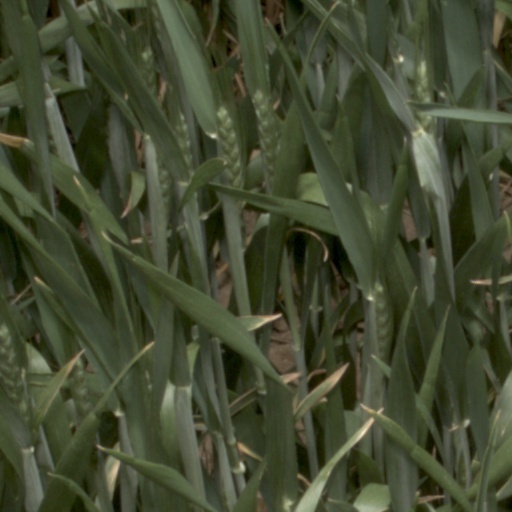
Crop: wheat